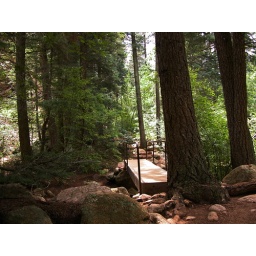
After a few feet you cross this small bridge over the stream. This area is pretty much flat.